Nolisair

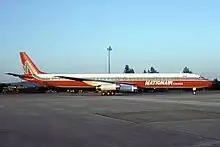
A Nationair Canada Douglas DC-8-63 in 1987 at EuroAirport Basel Mulhouse Freiburg in the old livery.

Nolisair was a Canadian company, the parent company of Nationair Canada, a Canadian airline, and of Technair, an aircraft maintenance company. The company was owned by Robert Obadia. The headquarters was located in the Nationair Canada Building on the property of Montréal-Mirabel International Airport in Mirabel, Quebec.